Brdo, Domžale

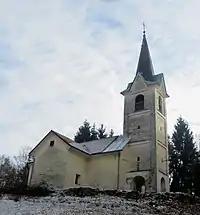
Saint Nicholas's Church

The church in Brdo is located above the hamlet of Goropeče. It is dedicated to the Saint Nicholas. It is a chapel of ease and belongs to the parish of Saint George in Ihan. The church is originally a Gothic single-nave church that was reworked in the Baroque style in 1750, when the bell tower and chapel were added. The sacristy dates from 1718. The rib-vaulted chancel dates to the 14th century and contains paintings by a student of the 15th-century master painter Bolfgang. The church has Renaissance and Baroque furnishings, and the main altar was created in 1669.